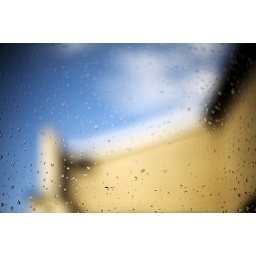
window in my office